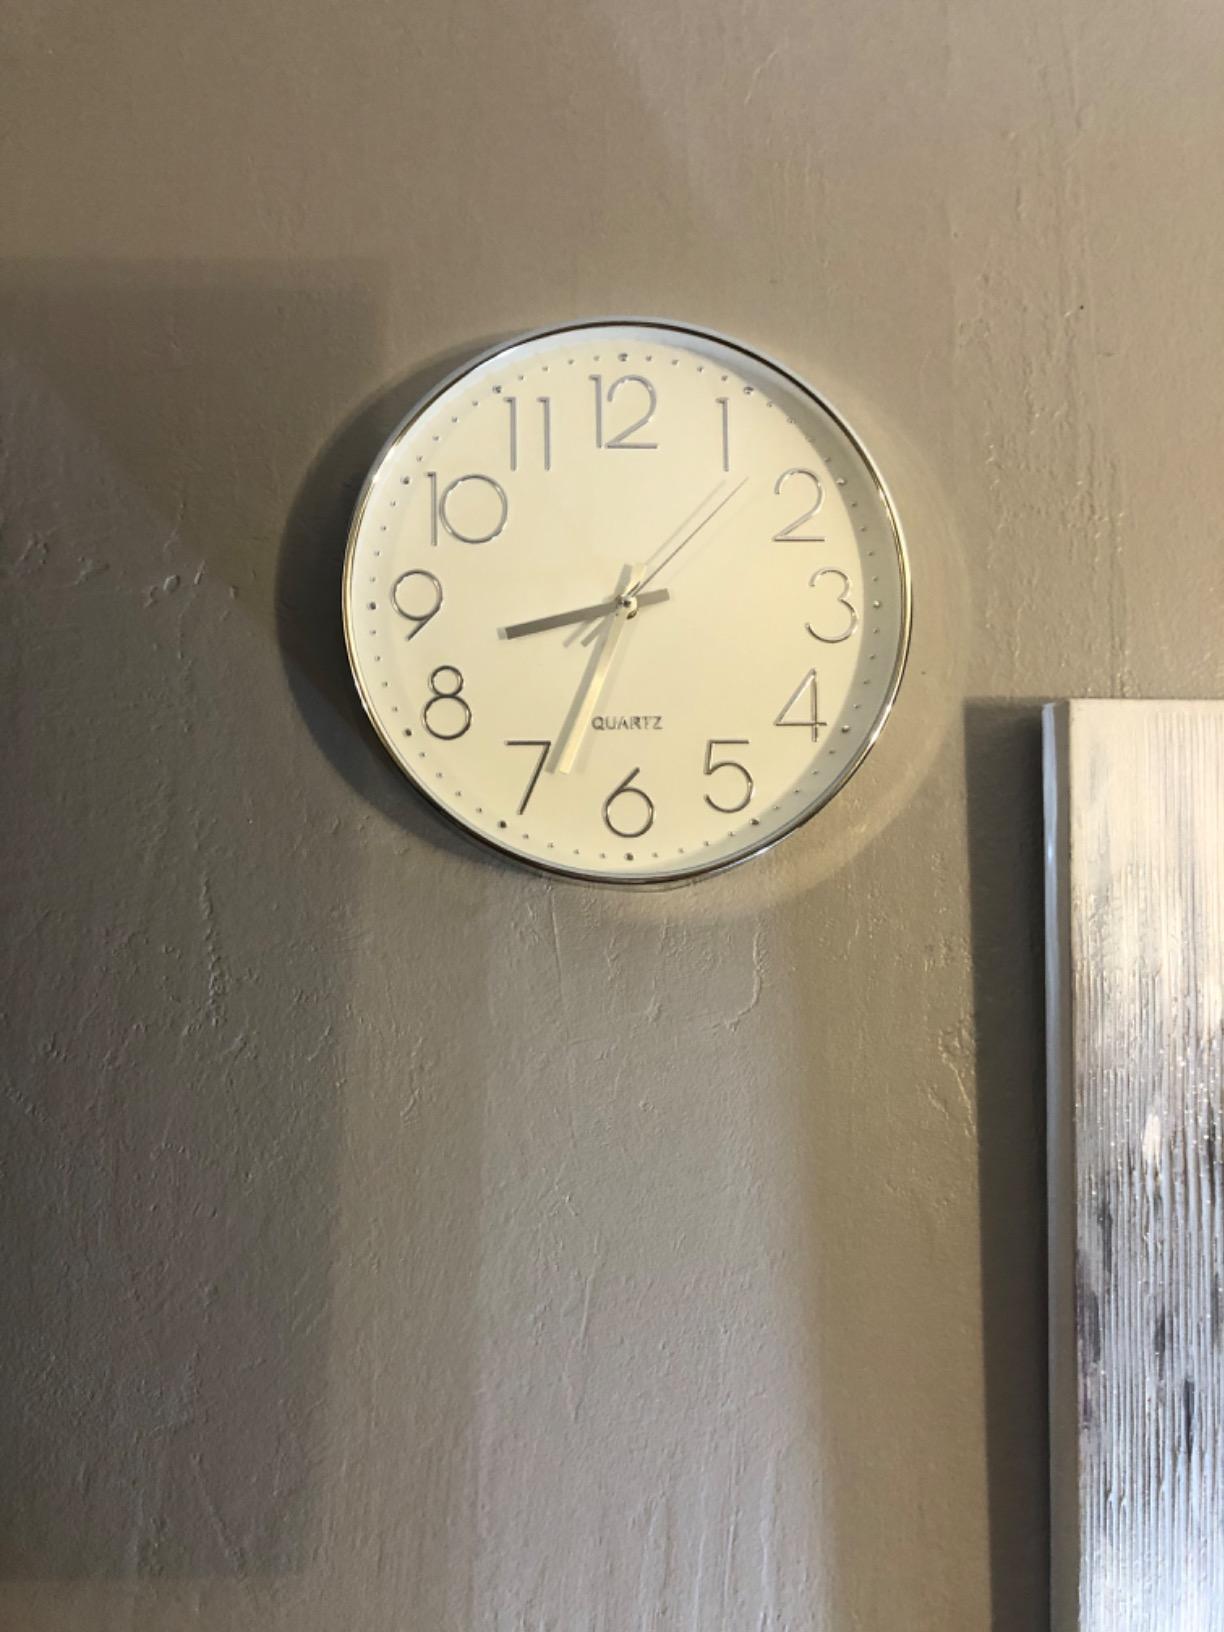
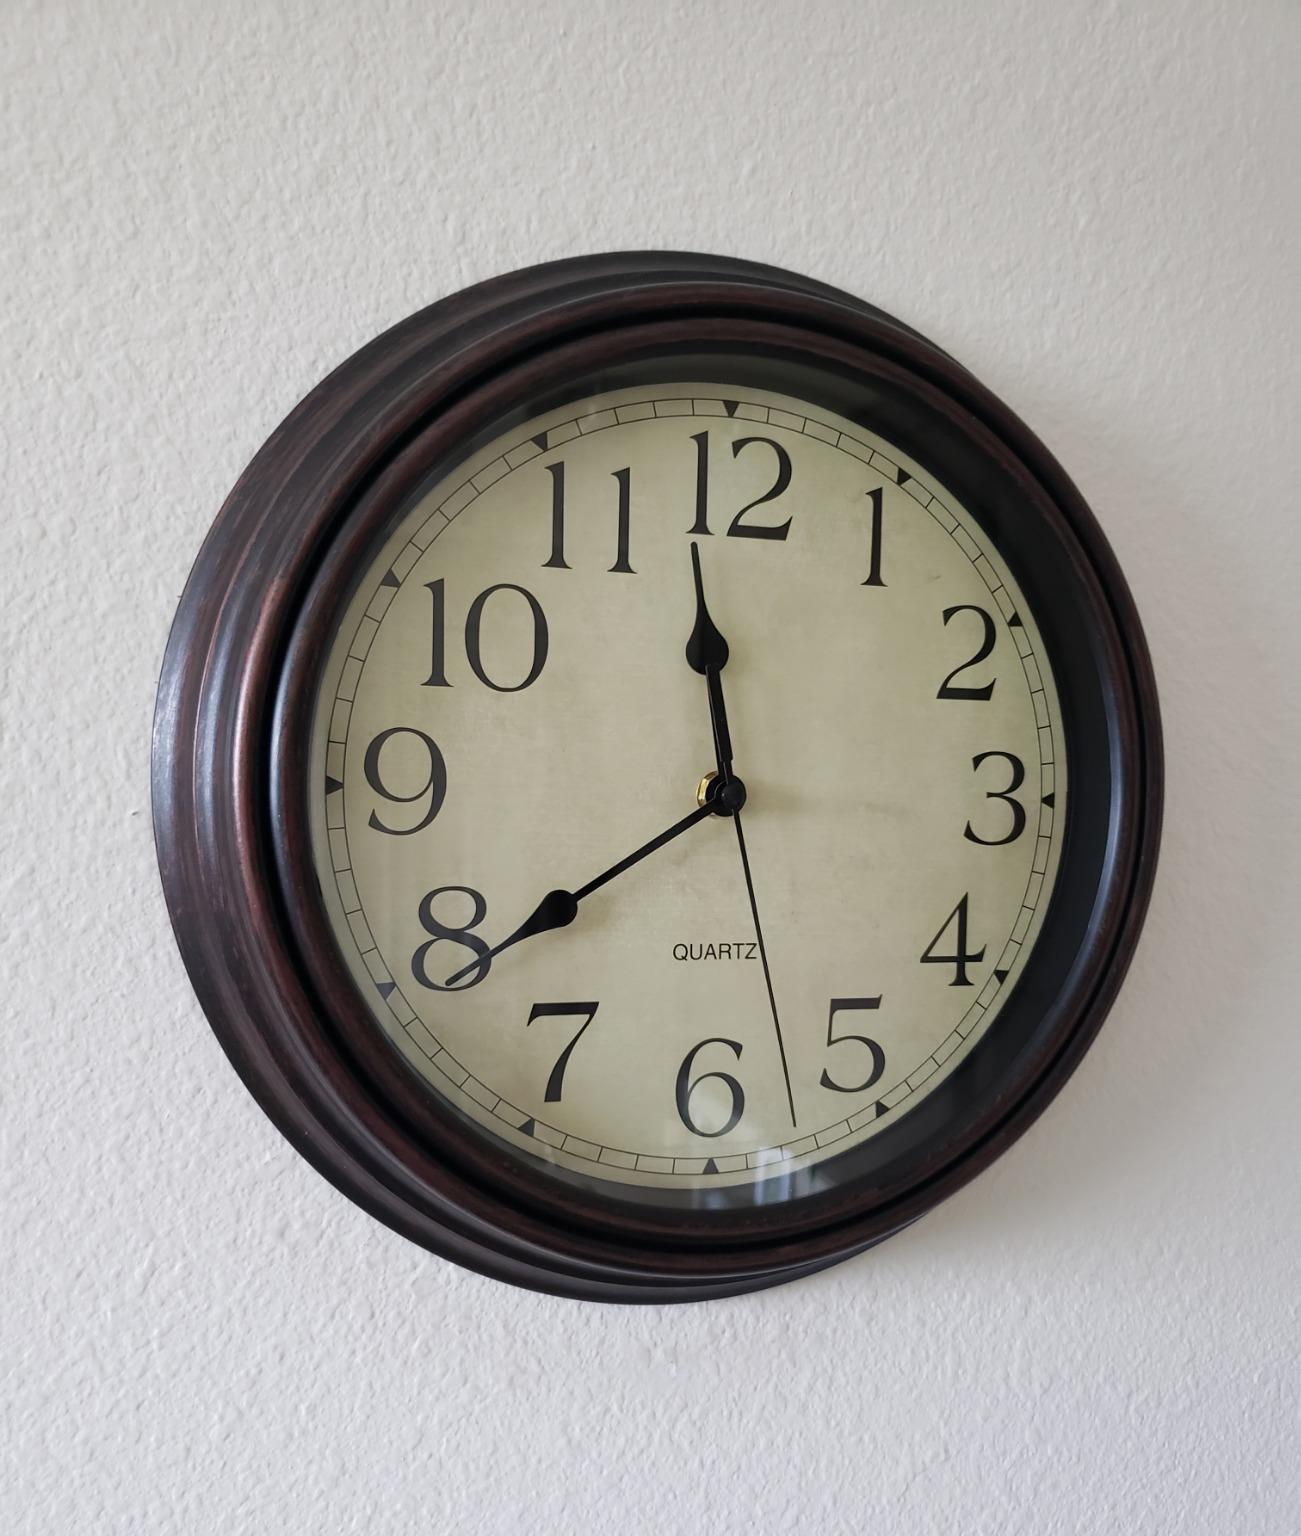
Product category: clock
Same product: no